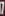
Number: 7